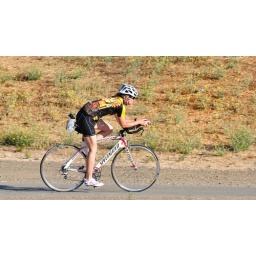
Speeding along on a bike by Almaden lake